Memorial to the Jews of Zelem

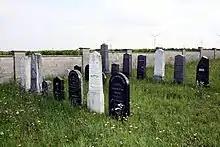
Relics of the Jewish cemetery of the municipality of Zelem

A new, larger synagogue was built in 1834. The community also had its own cemetery and a Yeshiva, a Torah Talmud school, which was run by the rabbi, was highly respected and attracted a number of young men from neighbouring countries. In 1880, however, the congregation numbered only 476 Jews. Immediately after the annexation of Austria in March 1938, a particularly brutal persecution of Jews began in Burgenland; by October there were no longer any Jewish communities. A detention camp was set up in Frauenkirchen, where Jews and exponents of the Fatherland Front were imprisoned. 154 members of the congregation were able to flee in time, 81 were demonstrably murdered in a concentration camp. To this day it is still not known where many of them have gone. On Sunday 16 February 1941 the synagogue was blown up by the Nazis, and a 17-year-old observer was fatally hit by a stray brick. Prior to this the valuable Torah curtain of the temple had been confiscated and brought to Vienna. The cemetery was desecrated.